Paulatuk (Nora Aliqatchialuk Ruben) Airport

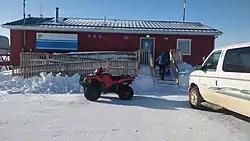
Terminal building

Paulatuk (Nora Aliqatchialuk Ruben) Airport is located near Paulatuk, Northwest Territories, Canada. Nav Canada reports that subsidence, turbulence and cross-winds may be encountered when landing here.